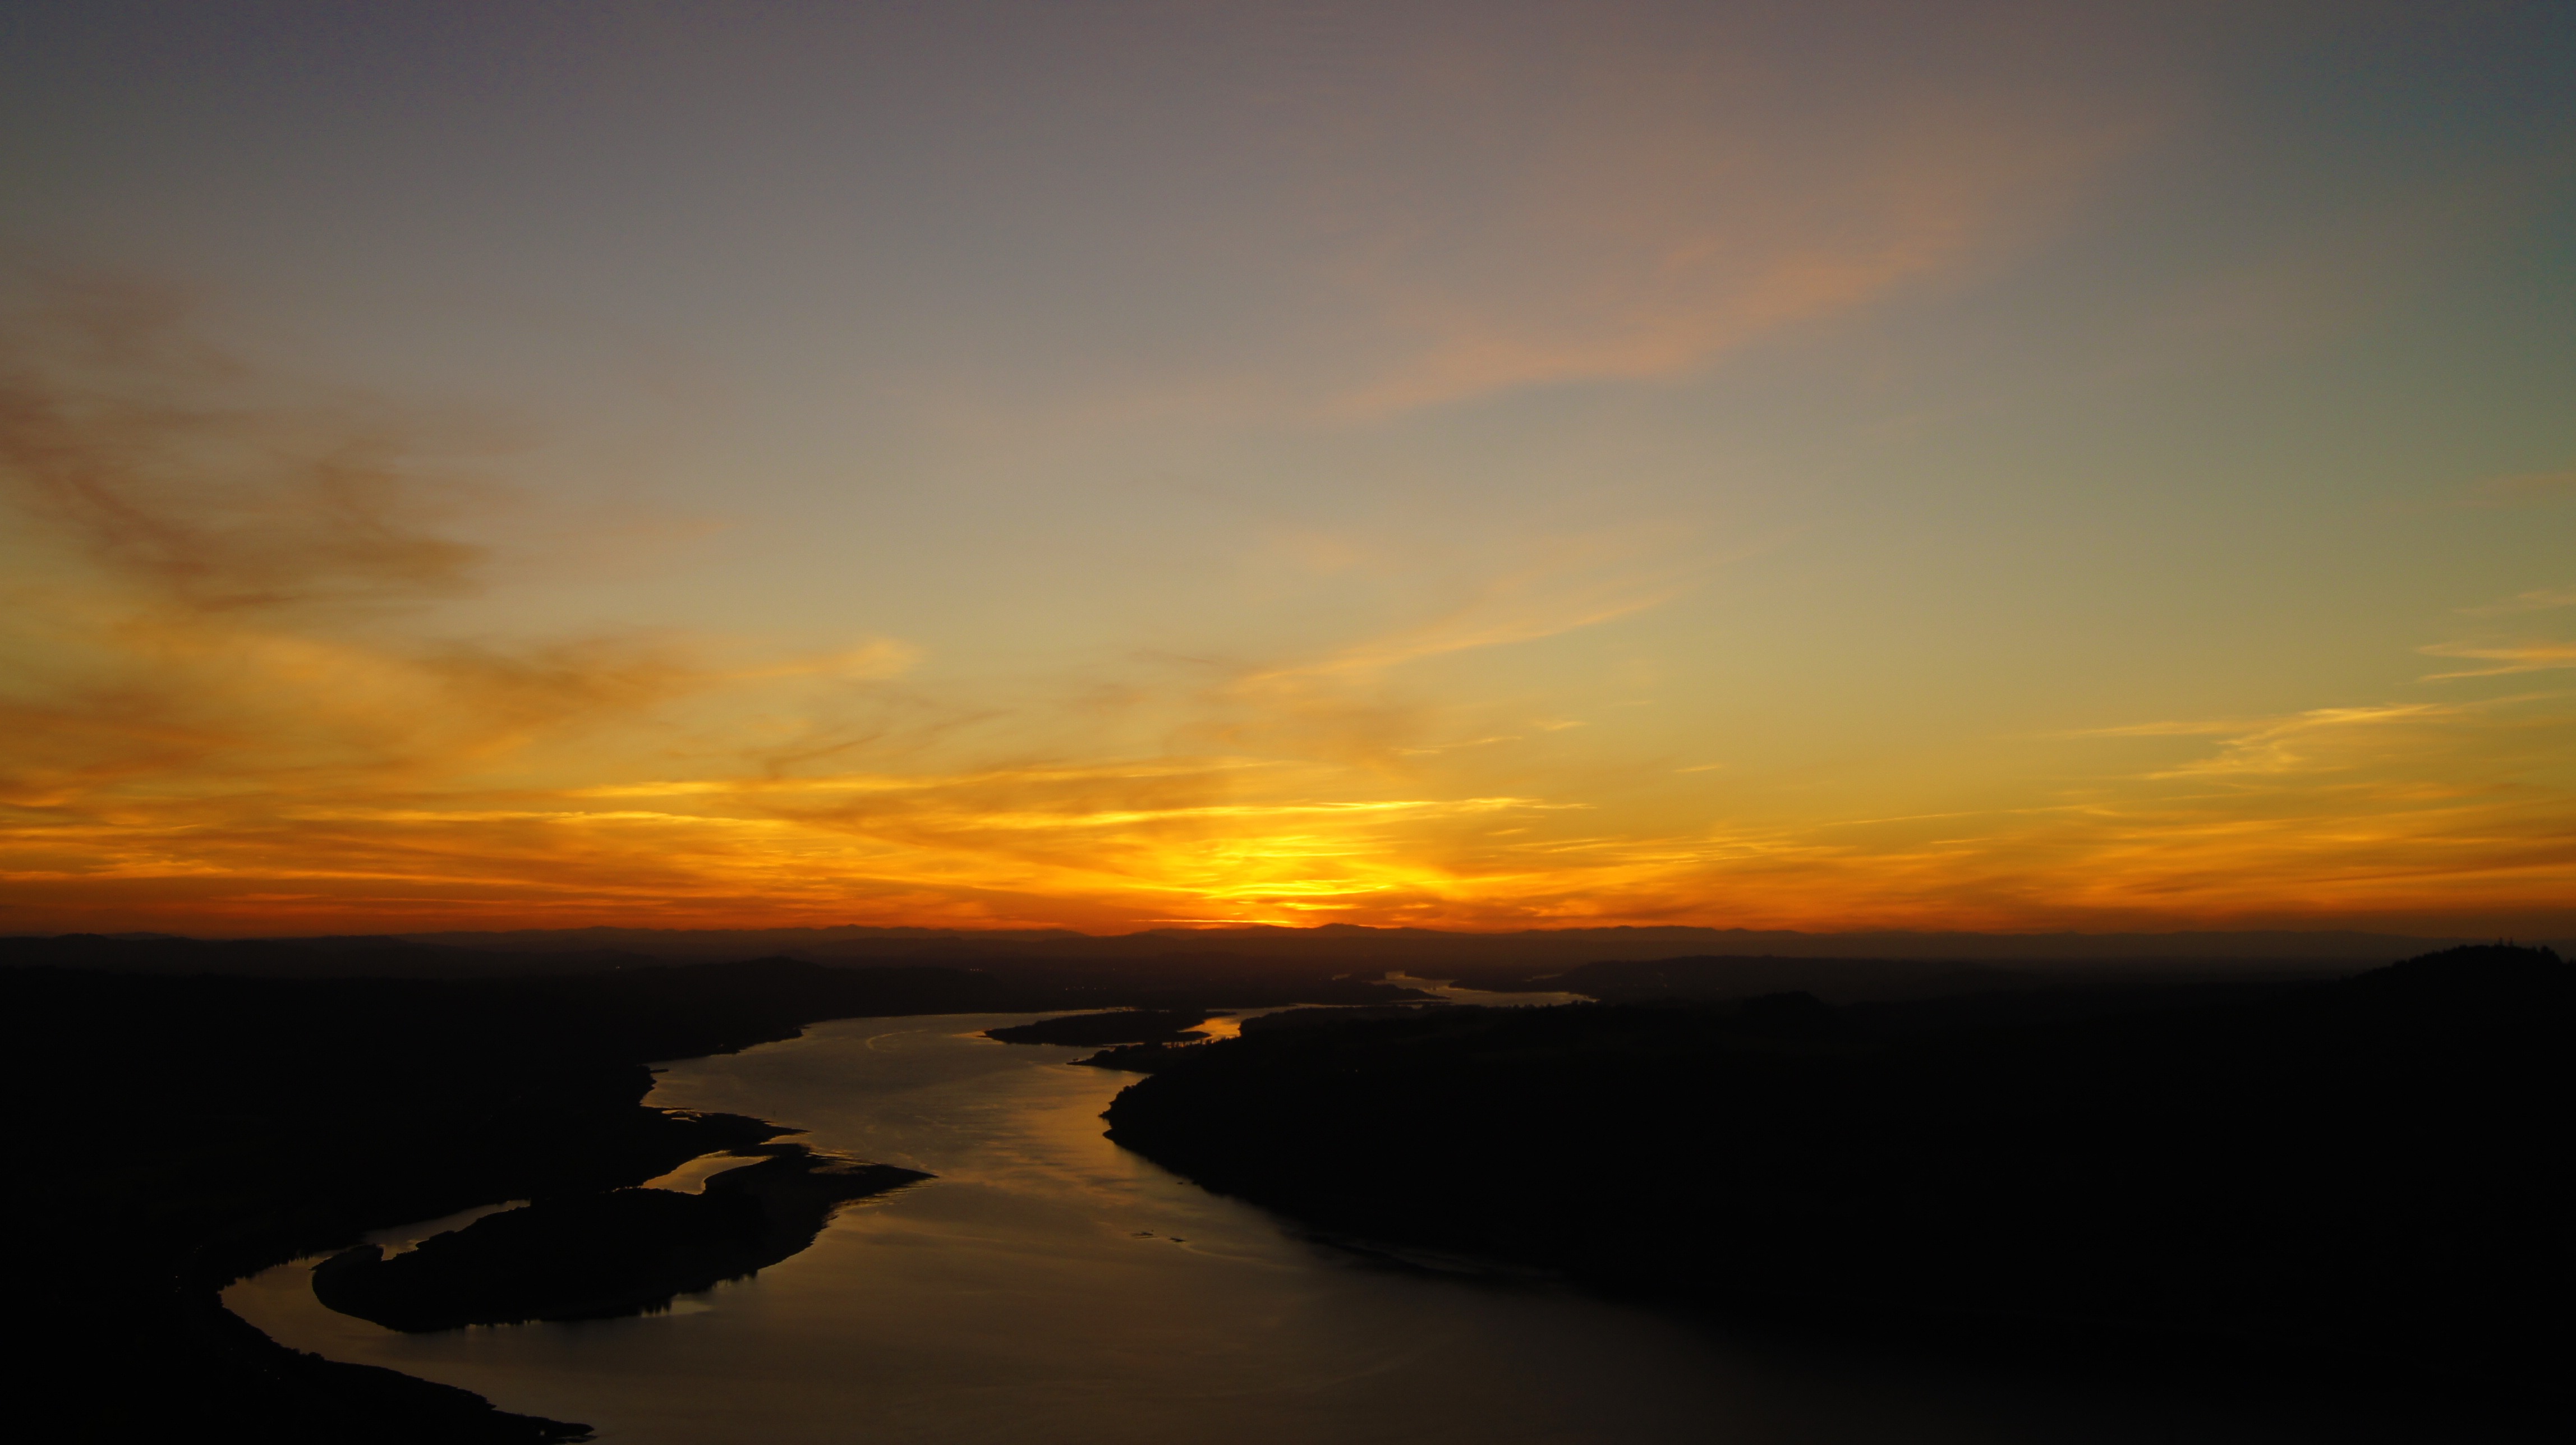
landscape, sea, coast, ocean, horizon, cloud, sky, sun, sunrise, sunset, sunlight, morning, dawn, atmosphere, summer, dusk, evening, reflection, scenery, afterglow, atmospheric phenomenon, landscape summer